Zoological specimen

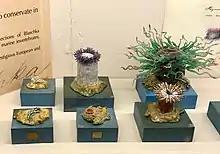
Glass models of Cnidaria by Leopold and Rudolf Blaschka.

Museums make extensive use of models. When these are accurate they are considered to be specimens in their own right. Examples are the glass invertebrates of Leopold and Rudolf Blaschka.